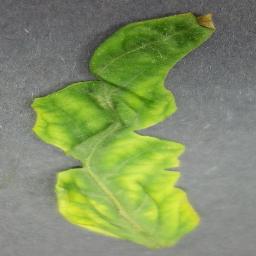
Label: Tomato___Tomato_Yellow_Leaf_Curl_Virus